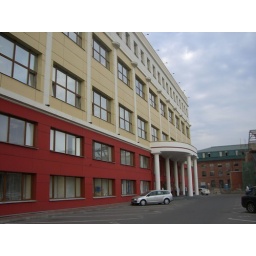
Brenden's office building - Brenden at work in Russia 8-15-2007